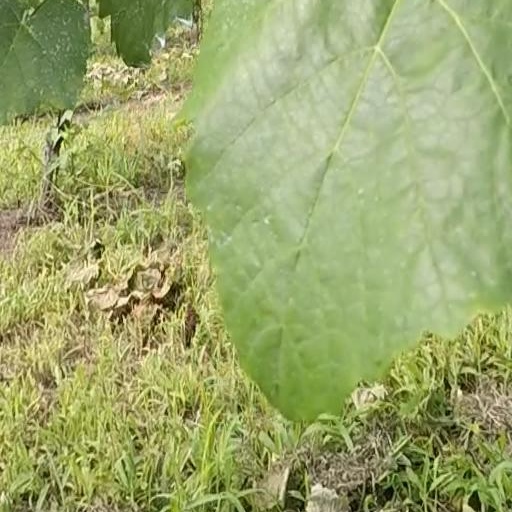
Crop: grape